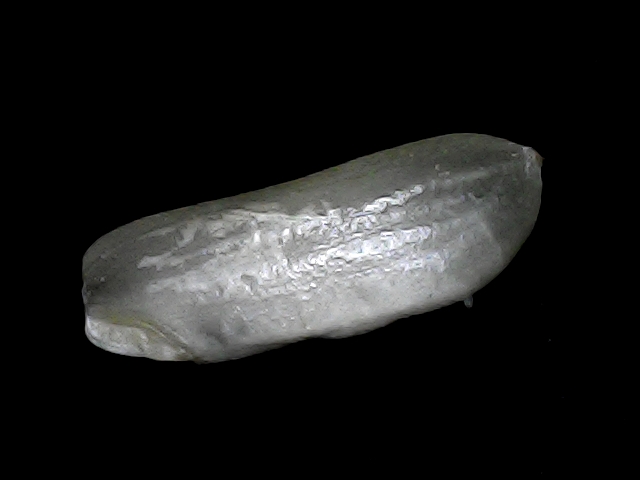
Rice variety: BRRI74